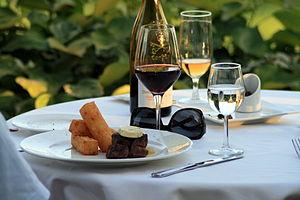
AOC châteauneuf-du-pape rouge
Le châteauneuf-du-pape est un vin d'appellation d'origine contrôlée produit sur les communes de Châteauneuf-du-Pape, d'Orange, de Bédarrides, de Sorgues et de Courthézon, en Vaucluse.